James Pitman

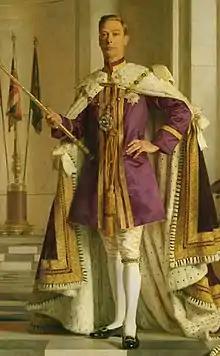
Pitman was the Bursar to the Duke of York's and King's Camp

Pitman served as a Director of the Bank of England during the war years of 1941-1945.